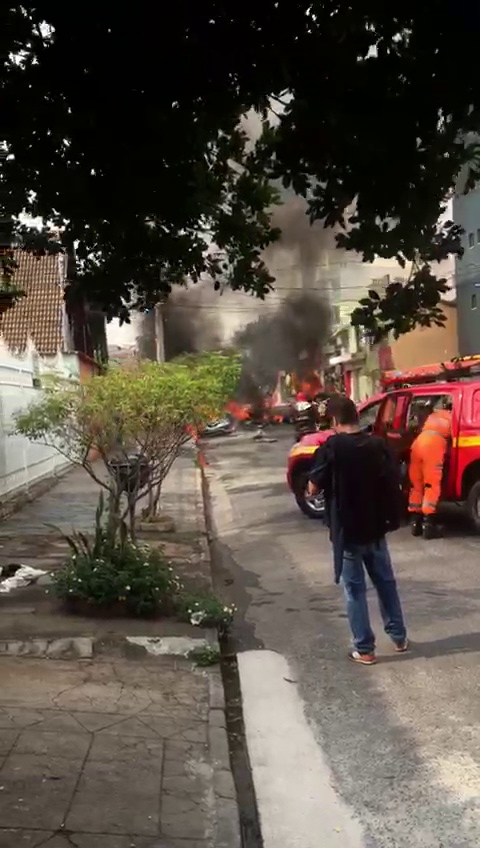
Fire: yes
Smoke: yes